Finnhems

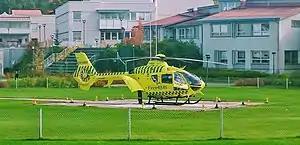
Finnhems FH30 landed at the Jorvi Hospital helipad

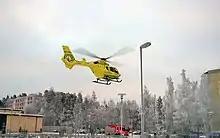
Finnhems FH10 onscene in Järvenpää

Finnhems Oy (stylized as FinnHEMS Oy) is a government-owned non-profit joint-stock company that manages the nationwide system of medical helicopters in Finland. Finnhems hires the helicopter companies that provide the air medical services in Finland and oversees the medical helicopter bases around the country. Currently, the helicopter companies that operate in Finland under Finnhems are Babcock Scandinavian AirAmbulance and Skärgårdshavets Helikoptertjänst that use Airbus EC 145 T2, Airbus 145 T2 and Eurocopter EC135 P2 Single Pilot IFR helicopters.